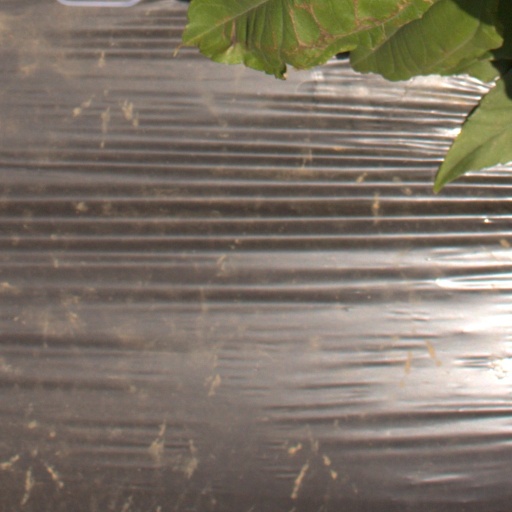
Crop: Jerusalem artichoke